City of the Rats

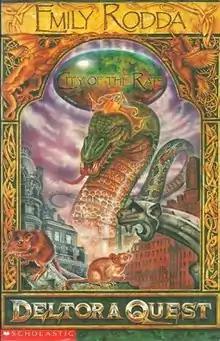
First edition

City of the Rats is the third novel in the eight-volume fantasy series Deltora Quest, written by Australian author Emily Rodda. The novel was first published by Scholastic in 2000, and later released in the United States in 2001. The novel continues Lief, Barda, and Jasmine's journey to find the seven missing gems of Deltora, braving dangers and guardians in each book.